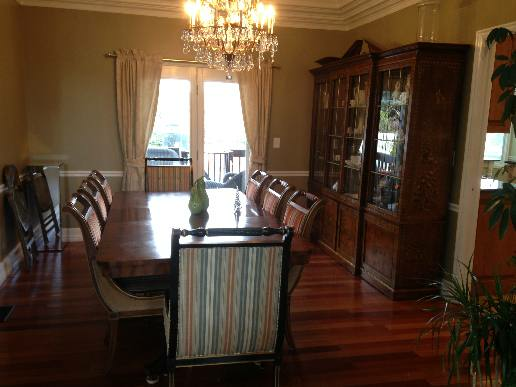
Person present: No